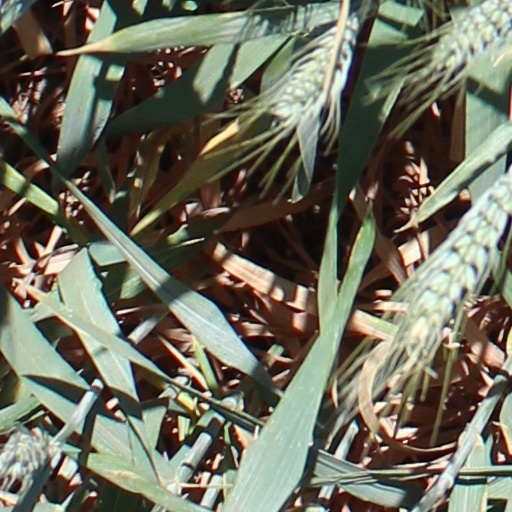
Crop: wheat